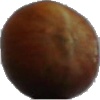
Label: nut_forest